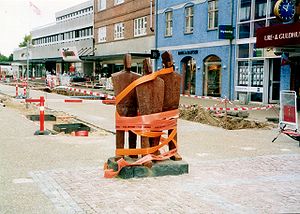
Gågade / Galleri
En gågade er en butiksgade i en by der primært er indrettet til gående, og hvor biltraffik er forbudt i butikkernes åbningstid. De to nok mest kendte eksempler er Strøget i København og Strøget i Århus – andre er Kongensgade i Odense og Kordilgade i Kalundborg. De fleste byer med mere end 5000 indbyggere har en eller flere gågader.